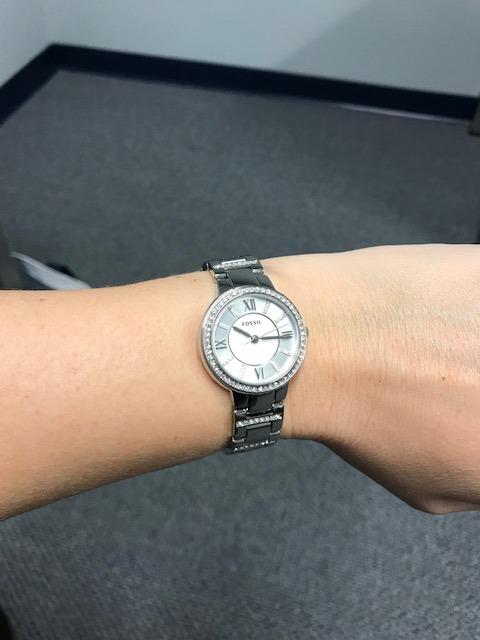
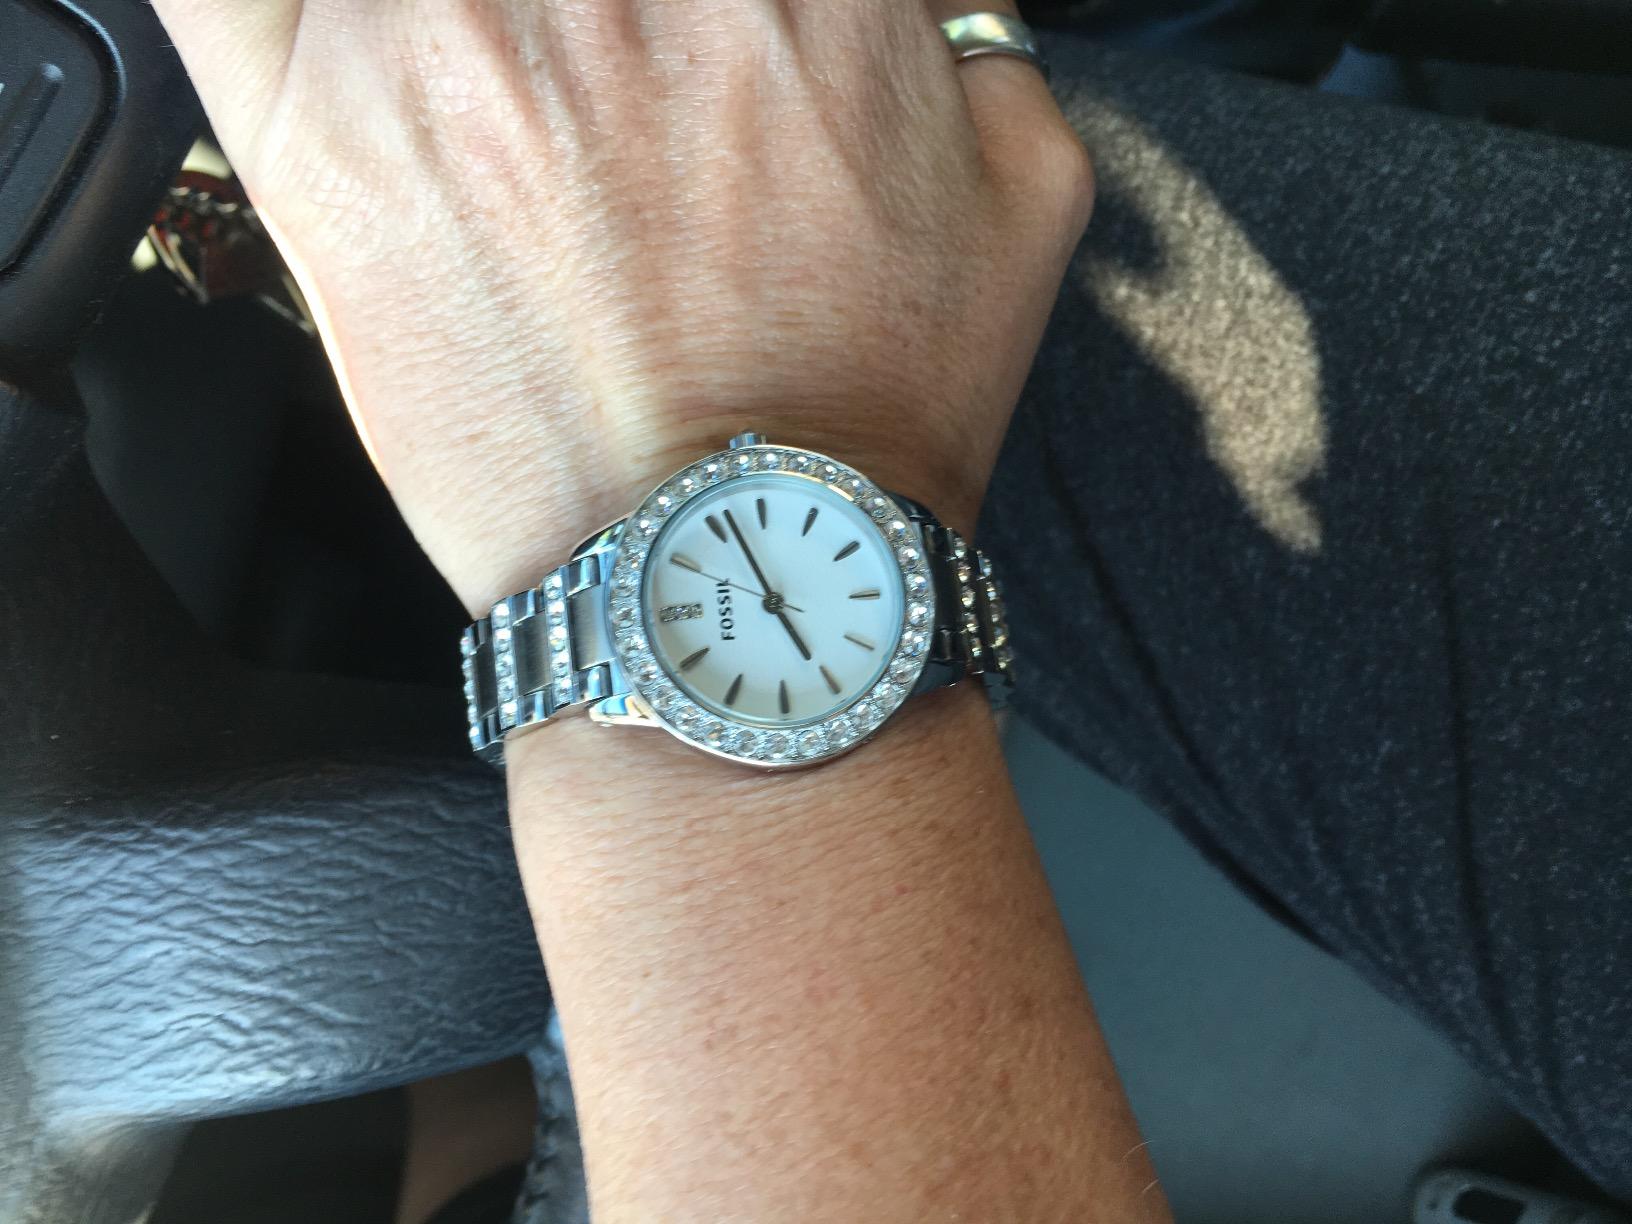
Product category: accessories_watch
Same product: no